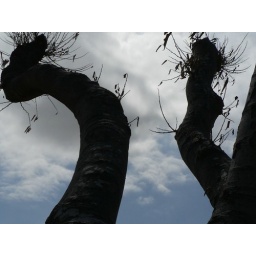
tree in the sky